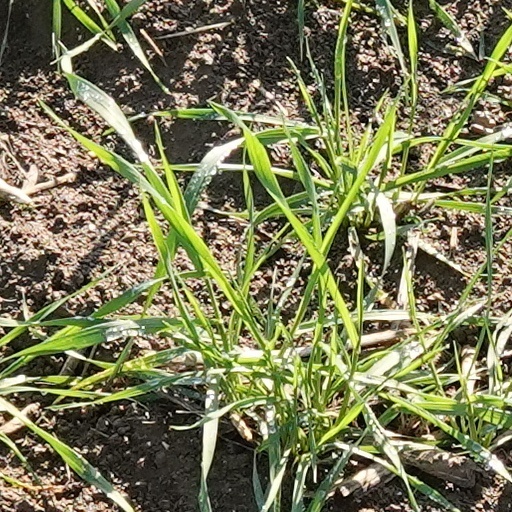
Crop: wheat